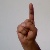
The image shows a hand gesture representing the letter 'D' in Indian Sign Language.